Extra-pair copulation

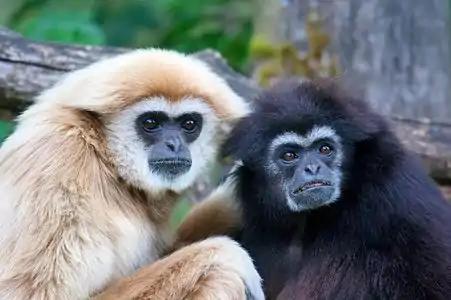
Pair of white-handed gibbons

Extra-pair copulation is common in birds. For example, zebra finches, although socially monogamous, are not sexually monogamous and hence do engage in extra-pair courtship and attempts at copulation. In a laboratory study, female zebra finches copulated over several days, many times with one male and only once with another male. Results found that significantly more eggs were fertilised by the extra-pair male than expected proportionally from just one copulation versus many copulations with the other male. EPC proportion varies between different species of birds. For example, in eastern bluebirds, studies have shown that around 35% of offspring is due to EPC. Some of the highest levels of EPP are found in the New Zealand hihi or stitchbird ("Notiomystis cincta"), in which up to 79% of offspring are sired by EPC. EPC can have significant consequences for parental care, as shown in azure-winged magpie ("Cyanopica cyanus").